Godawari, Kailali

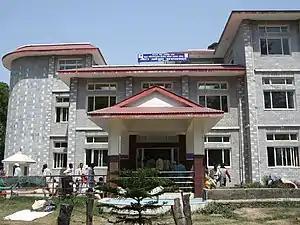
Geta Eye Hospital

Nayal Lake is situated in Godawari Municipality ward Number 12, Chapsalli which is hidden beauty of Godawari.